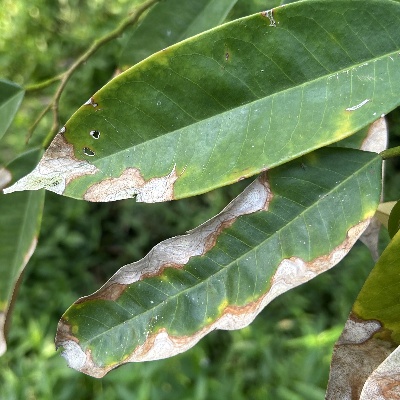
Label: Leaf_Colletotrichum